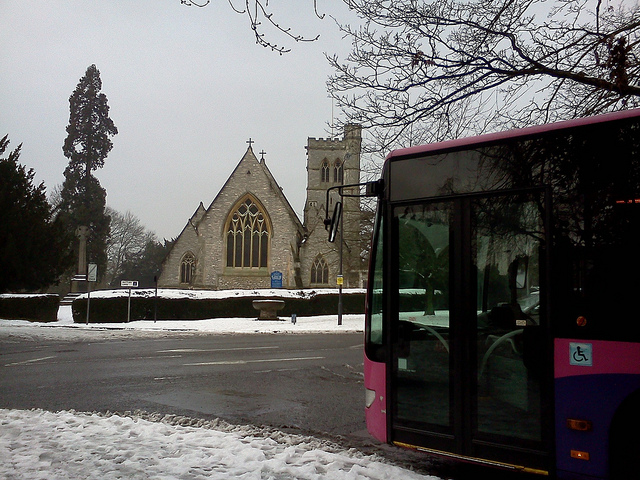
The passenger bus is travelling down the snowy covered side roads.

A bus stopped at an intersection in front of a church.

A transit bus sitting on a street side across from a Church in the snow.